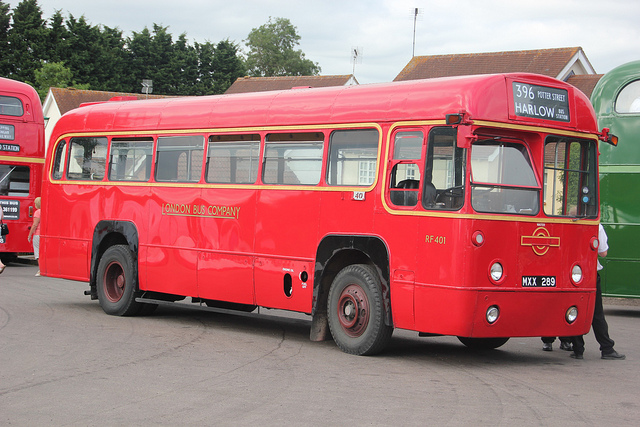
The older style bus is parked in the lot.

A large red bus on a city street.

A red bus sitting on a street next to a  man.

a public transit bus on a city street

An old bus is parked on the street